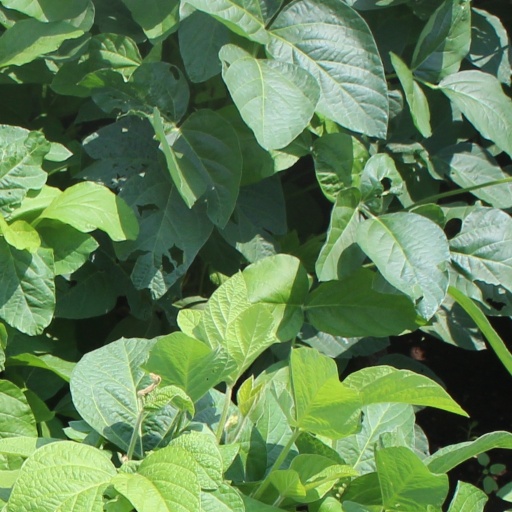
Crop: soybean